2012 MTN 8

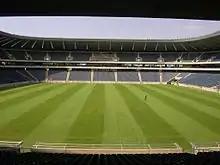
The Orlando Stadium, venue of the final

The 2012 MTN 8 was the 38th time that this annual tournament took place. It was contested by the eight top teams of the Premier Soccer League table at the end of the 2011–12 season. The tournament began on 3 August 2012, and was won by Moroka Swallows, their first Top 8 title since 1979.